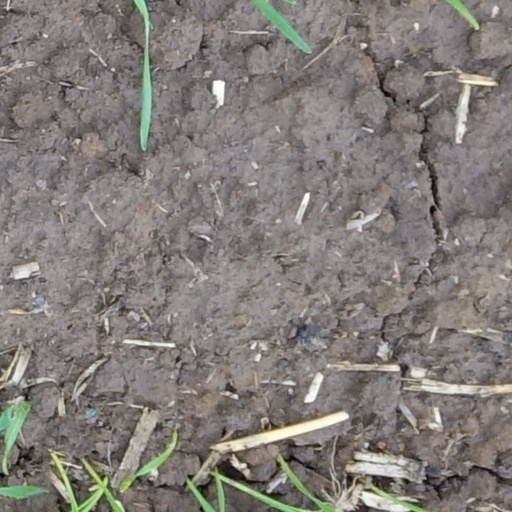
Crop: wheat